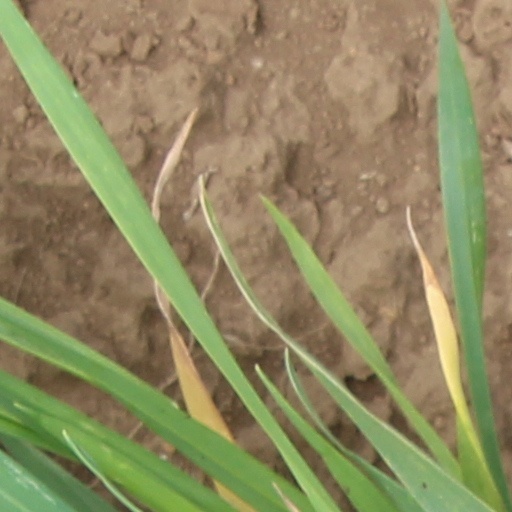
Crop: wheat